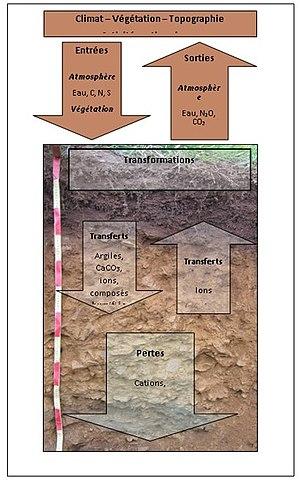
Mécanismes de base de la pédogenèse
Les sols de Bretagne, comme tous les sols, sont formés grâce à la pédogénèse, c'est-à-dire un ensemble de processus physiques, chimiques et biologiques, ce qui a conduit en Bretagne à différents types de sols. Ces sols bretons ont notamment évolué au cours du Quaternaire et au cours de la période récente, et ont un rôle comme interface dans l’environnement.
La pédogenèse, est l'ensemble des processus qui, en interaction les uns avec les autres, aboutissent à la formation, la transformation ou la différenciation des sols. Cette formation des sols fournit un service écosystémique de support important.
Le profil de sol est la séquence caractéristique des horizons d'un sol donné, chaque horizon étant une couche repérable et distincte de ce sol et le résultat de processus pédogénétiques. Certains pédologues parle de solum pour désigner l'ensemble de ces horizons pédologiques, y compris une petite épaisseur de roche-mère.